Harz Narrow Gauge Railways

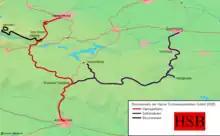
Map of HSB

On 1 February 1993 the private railway company "Harzer Schmalspurbahnen GmbH (HSB)" took over all stock, lines, staff, etc., from the Deutsche Reichsbahn and since then has acted as both the railway operating company (EVU) and railway infrastructure company (EIU). Shareholders in the HSB are the districts of Harz and Nordhausen, the communes along the railways, the town of Quedlinburg, the municipality of Tanne and the spa company of Braunlage. Its head office is in Wernigerode, where its workshops and locomotive depot are located. Today the HSB has the longest single network of narrow gauge railway in Germany, with a total length of 140.4 km (87 miles), 44 stations and halts.